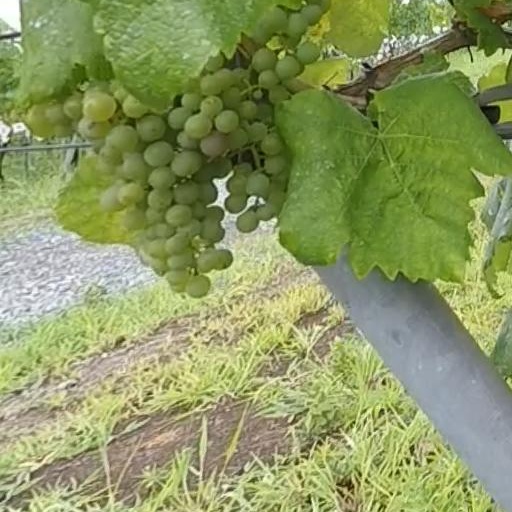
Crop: grape